Krasue Valentine

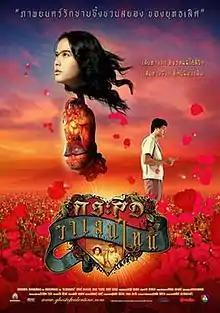
The Thai movie poster.

Krasue Valentine (also "Ghost of Valentine") is a 2006 Thai romance-horror film written and directed by Yuthlert Sippapak. The film concerns the krasue ghost legend that is common in Southeast Asian countries.